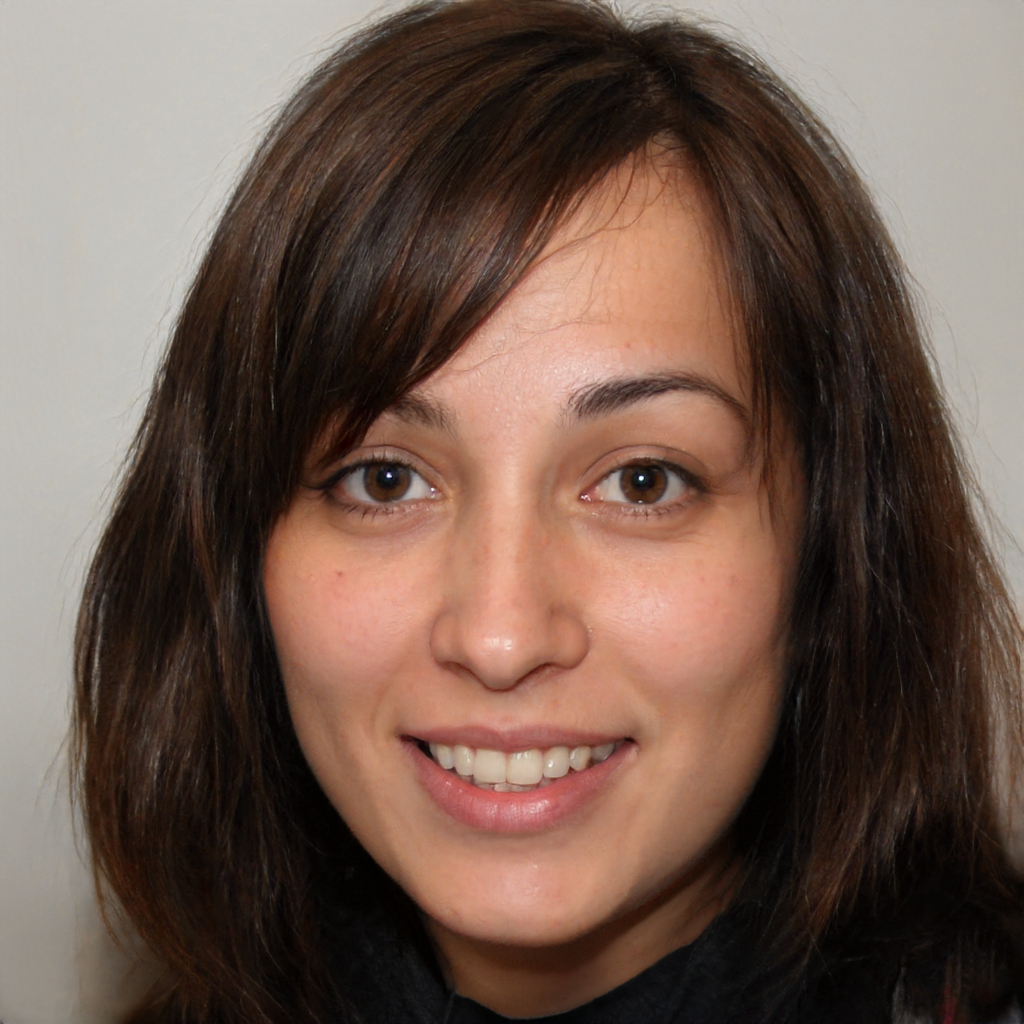
Gender: Female